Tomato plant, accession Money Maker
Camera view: horizontal (90 deg, fisheye); turntable rotation: 330 degrees
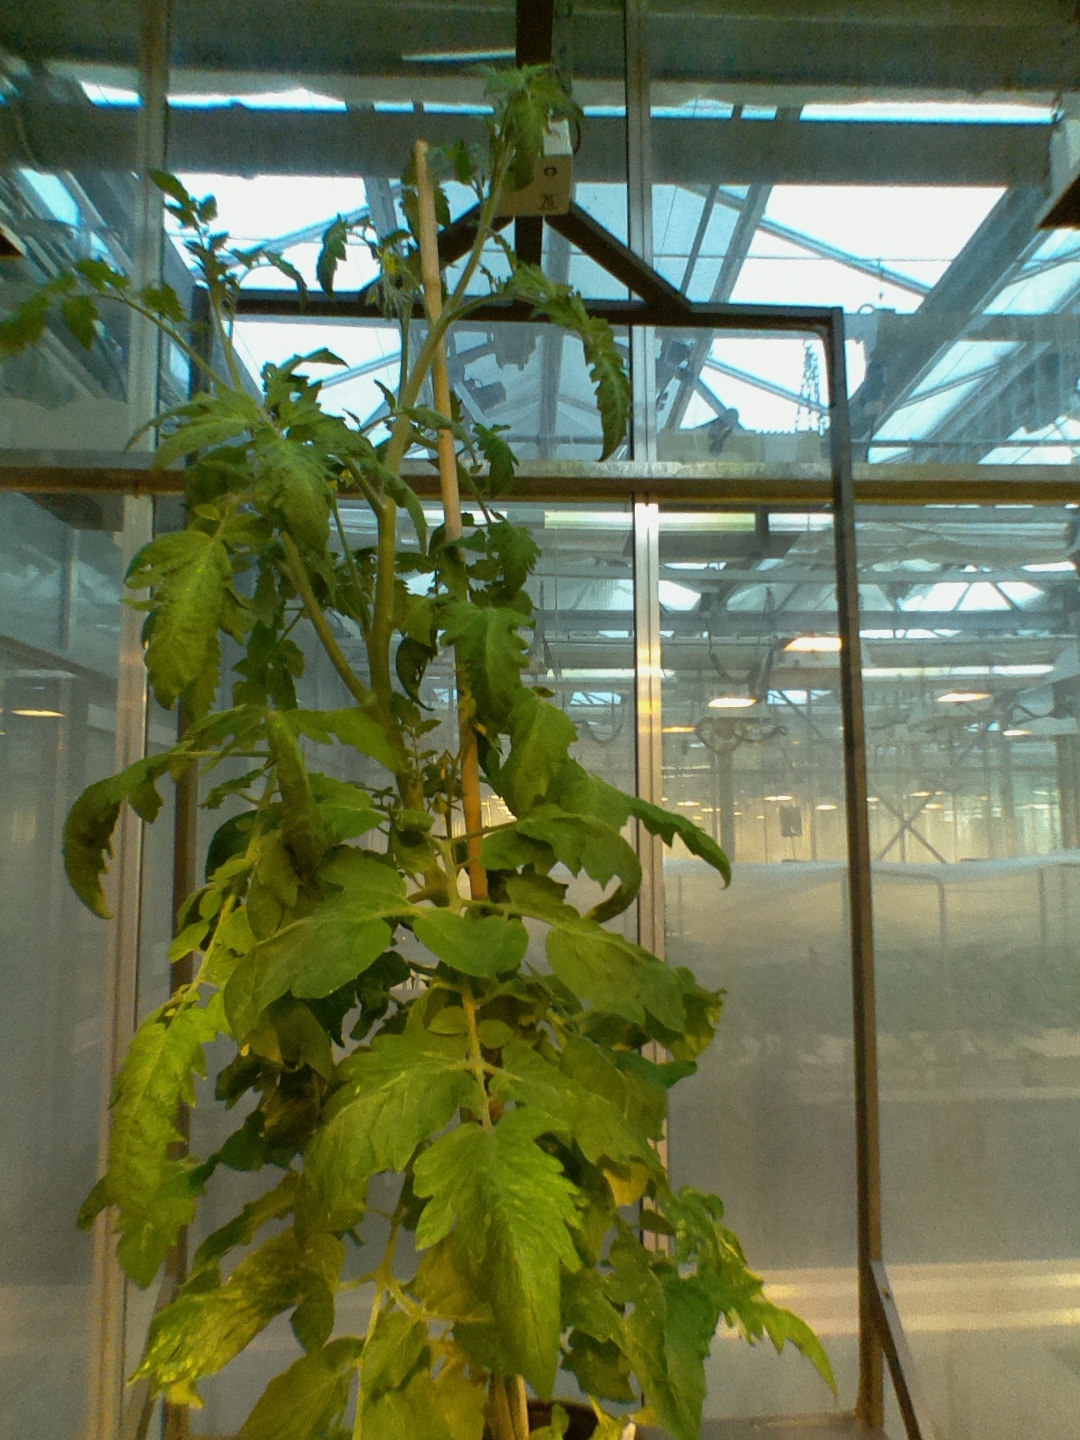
BBCH growth stage 70: Fruits at the main stem or branches visibles